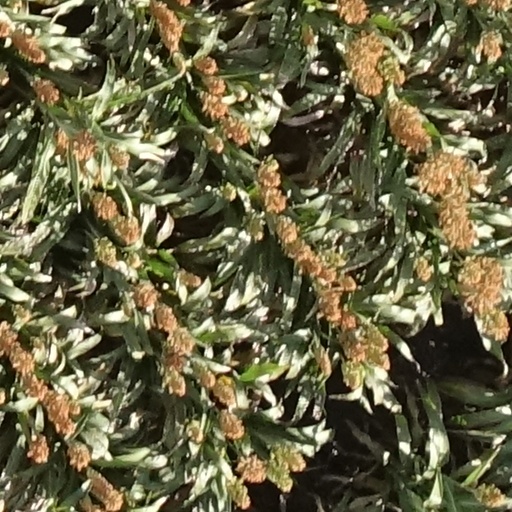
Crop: sorghum